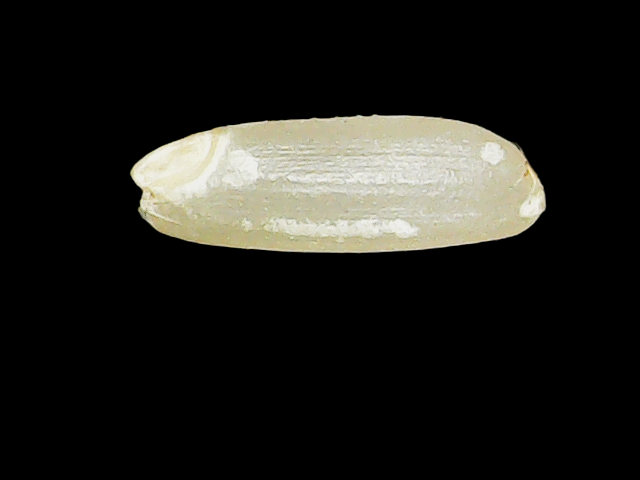
Rice variety: Binadhan17